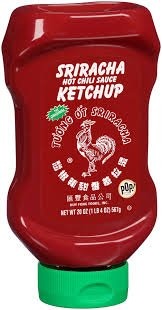
Item Name: Sriracha Hot Chili Sauce Ketchup 1-20oz. Bottle Squeeze Top
Value: 20.0
Unit: Ounce

Price: 3.755